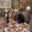
Label: beaver